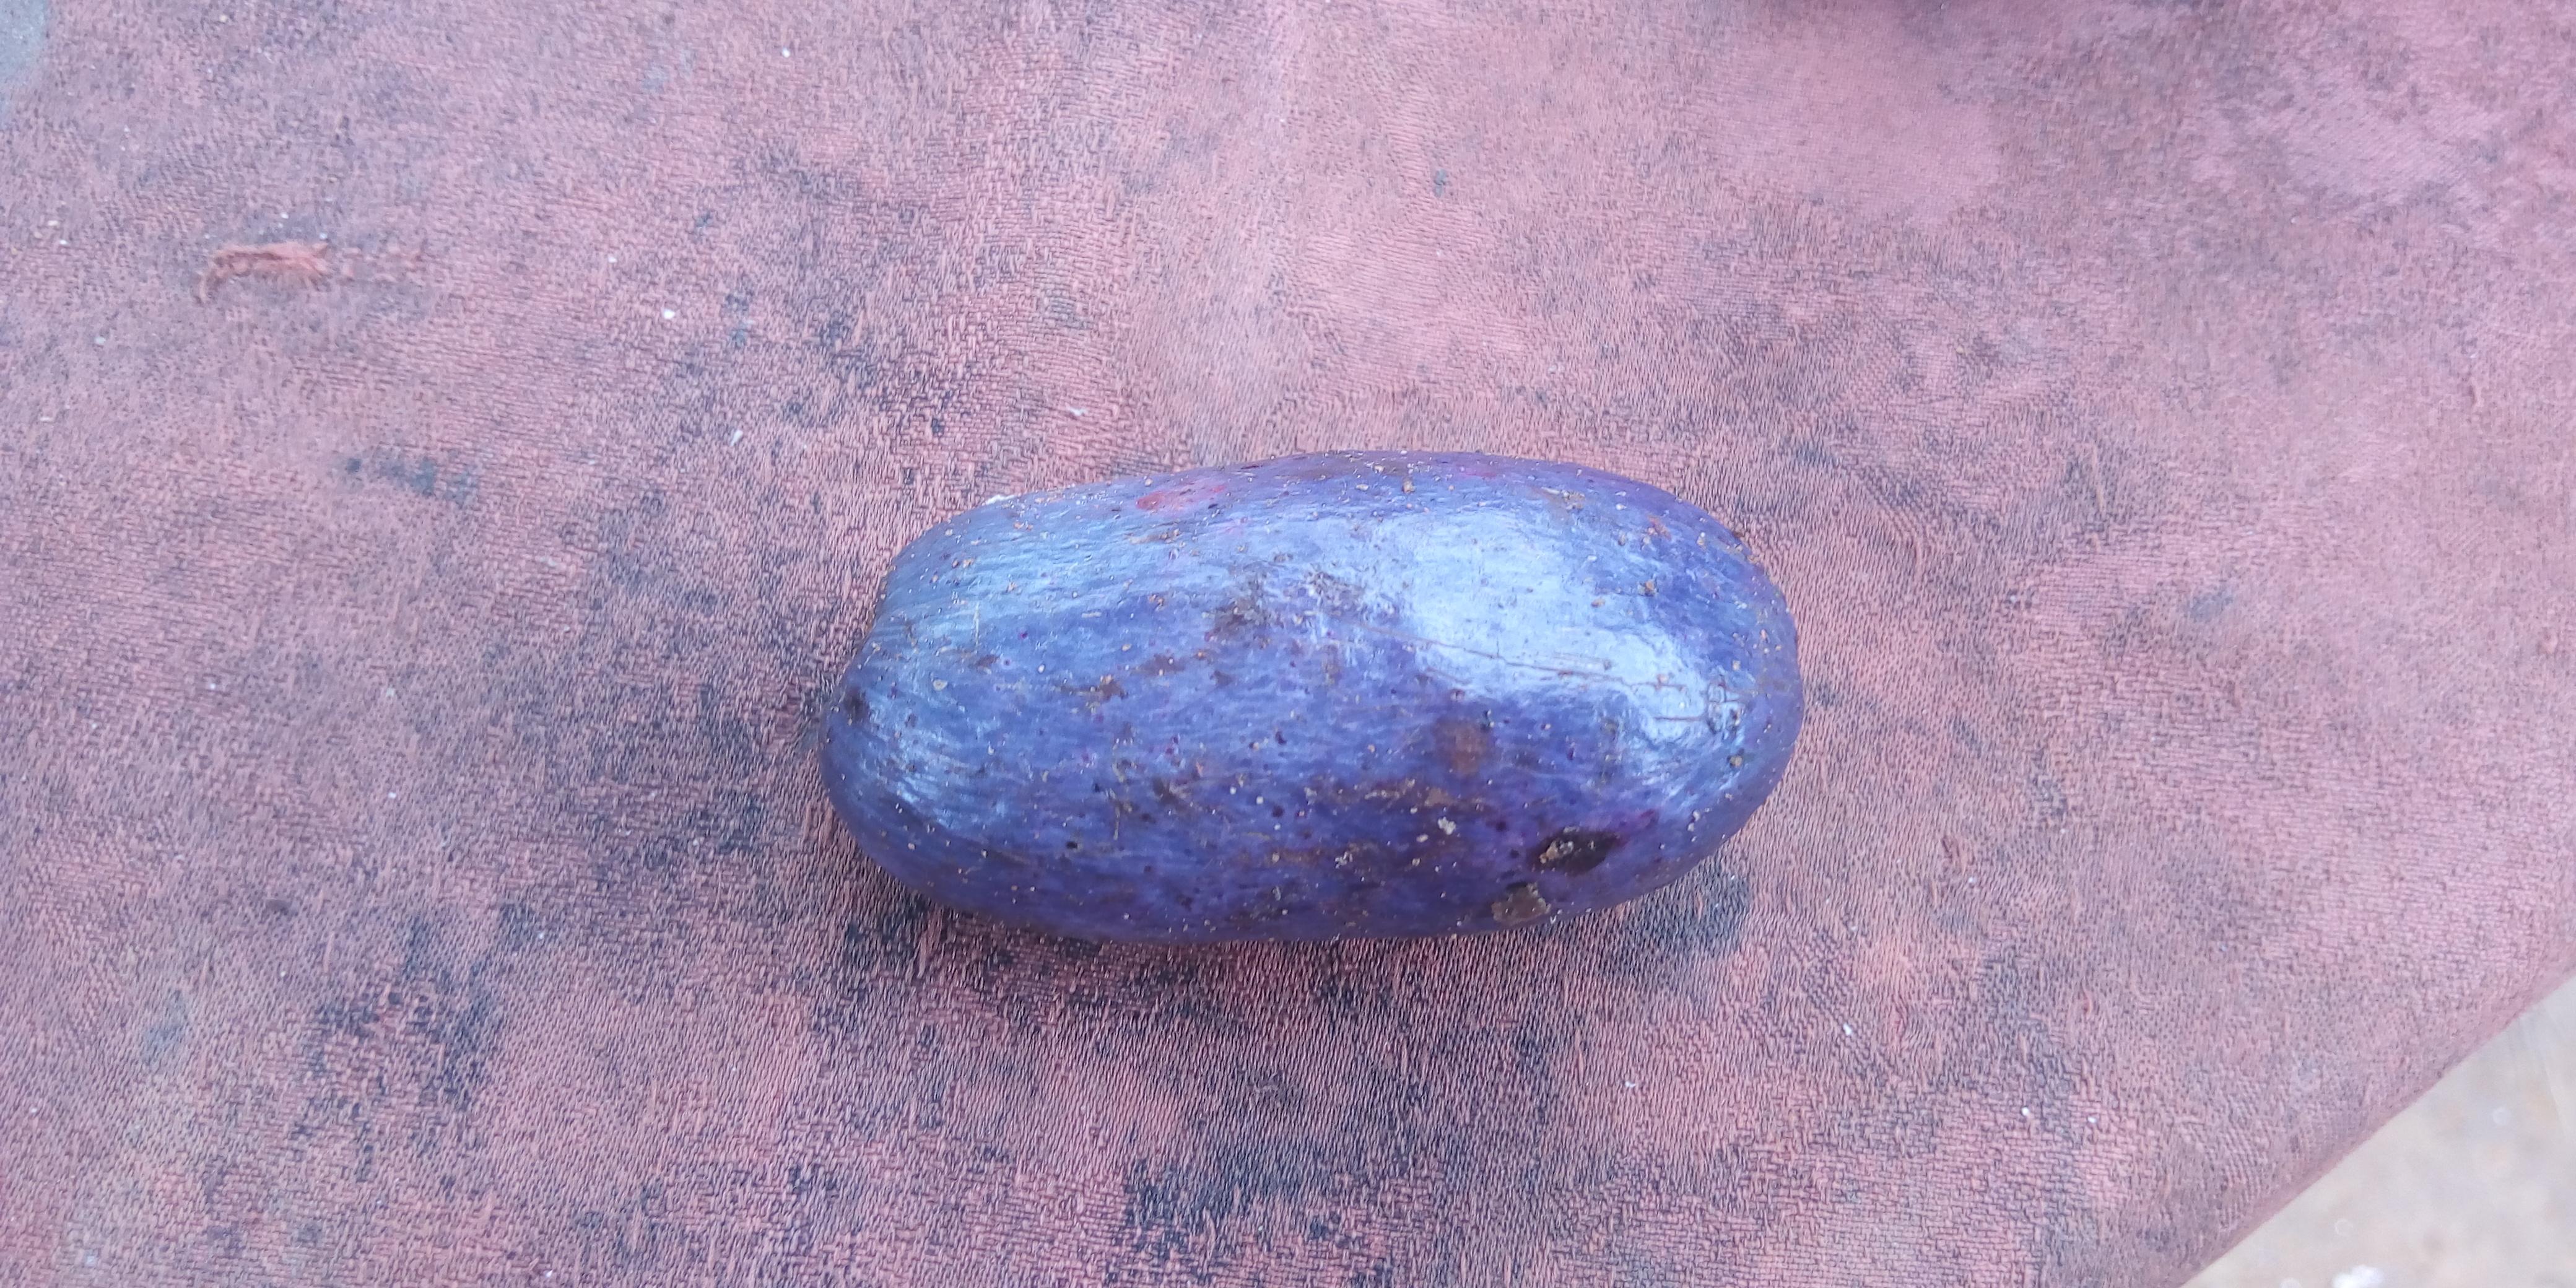
Plum grade: unaffected